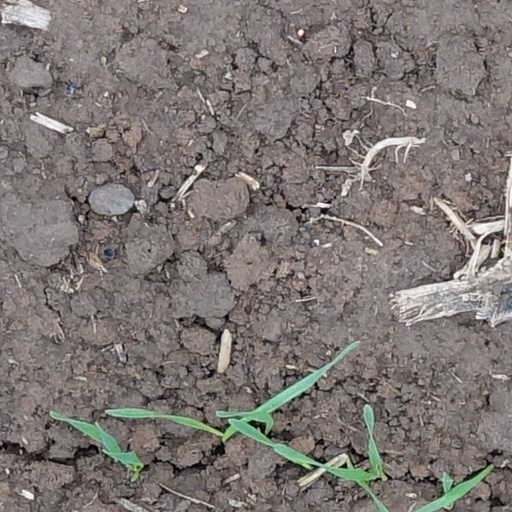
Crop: wheat